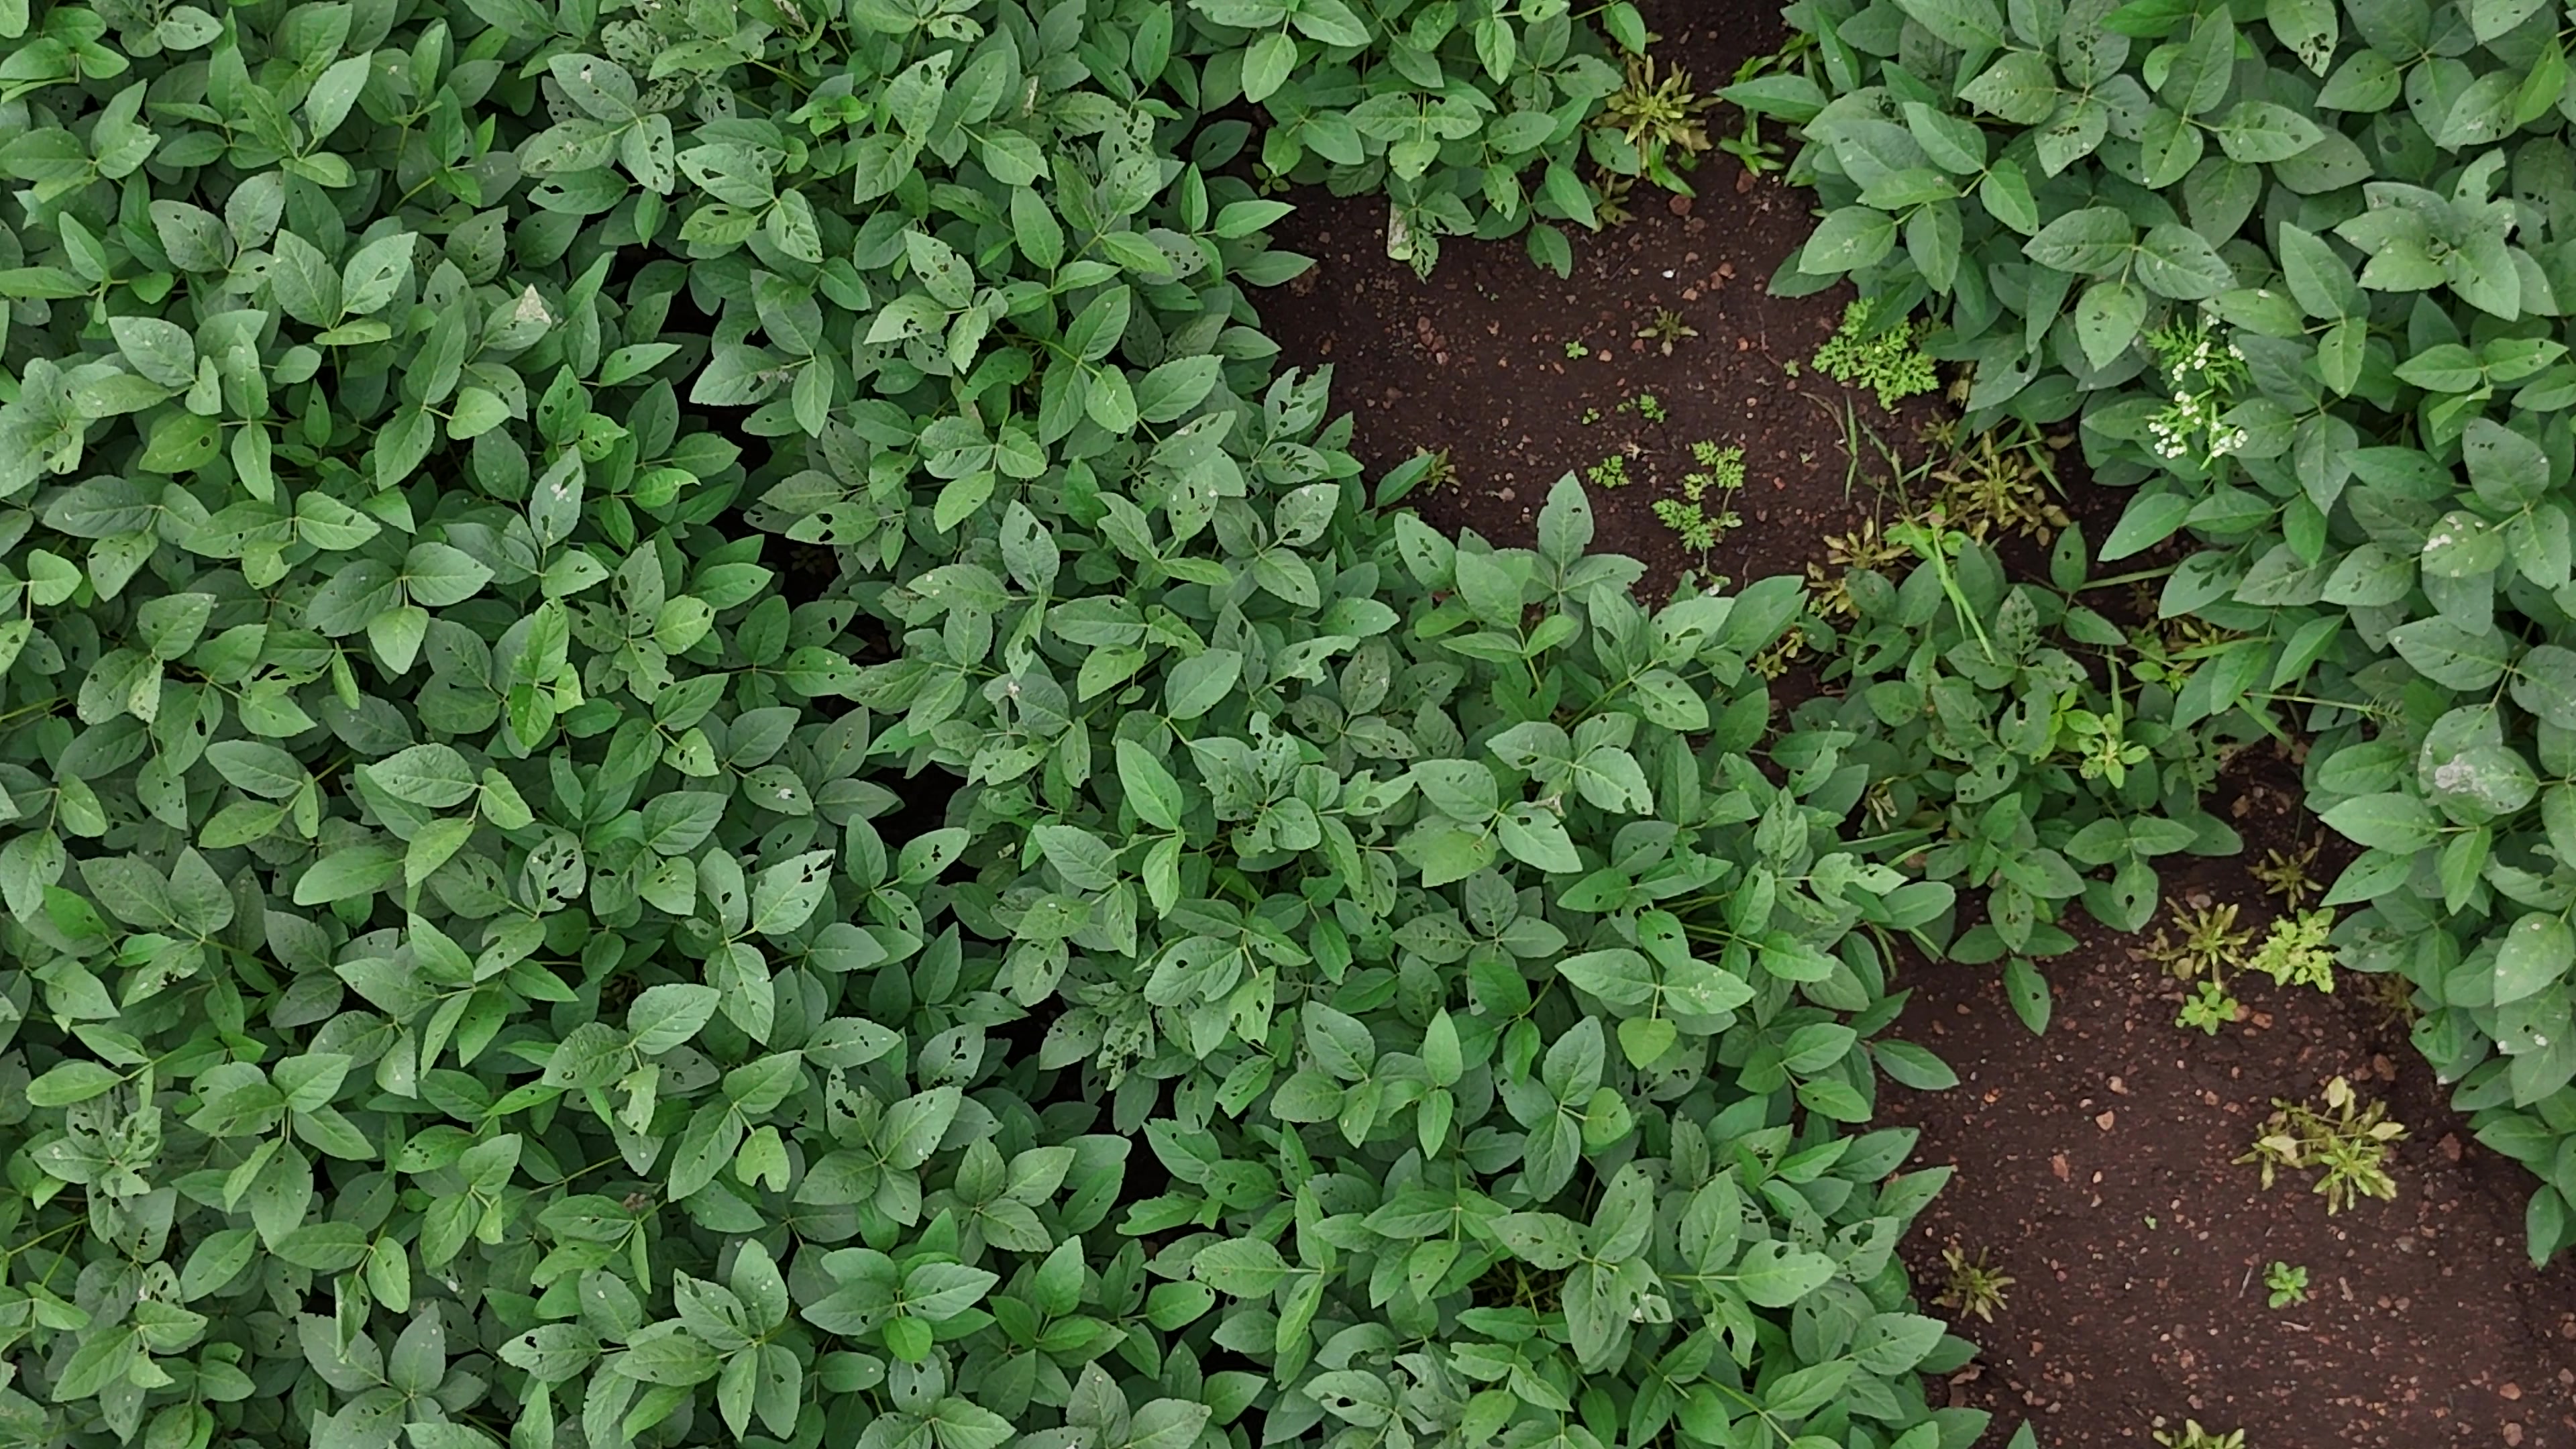
Label: Semilooper_Pest